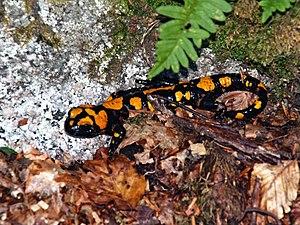
Vivario, Centre Corse (Corse) - Salamandre dans la forêt de Vizzavona
La forêt de Vizzavona est un massif forestier du centre de la Corse. Elle se situe sur la commune de Vivario, dans le département de la Haute-Corse. Elle est la propriété de la Collectivité territoriale de Corse.